Evander Kane

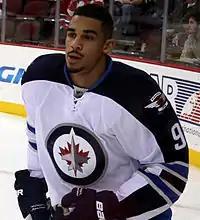
Kane with the Jets in November 2014, his final season with the franchise.

On April 3, 2014, Kane was accused of assault, after an incident in Vancouver; he was later sued for financial damages. On April 5, 2014, Kane was a healthy scratch under new head coach Paul Maurice, in a game against the Toronto Maple Leafs. After the game, Maurice said it was a coach's decision, and that if Kane wanted back in the lineup, all he needed to do was "probably just come to the rink." On February 3, 2015, Kane was a healthy scratch against the Vancouver Canucks. It was later determined that he was scratched because of an incident with his teammates. Kane revealed in an October 2015 interview that he felt the Jets did not "have his back" throughout his legal and behavioral issues but instead felt that they traded away their problem.